1995 Wigan Metropolitan Borough Council election

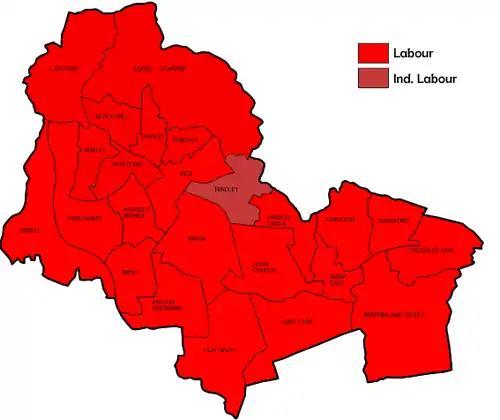
Map of the results of the 1995 Wigan council election.

Elections were held on Thursday, 4 May 1995, with one third of the seats set for re-election, with an extra vacancy in Leigh East. Ahead of this election Labour had gained the seat being fought in Beech Hill from the Liberal Democrats, and defended a seat in Worsley Mesnes in by-elections. The major parties marginally increased their number of candidates upon last year's totals, whereas the number of Independent Labour candidates fighting returned to just the incumbent in Hindley. Having been the only party opposing Labour in Atherton, the Independent Labour absence there meant that went uncontested this time round, alongside two of last year's unopposed wards, Ince and Leigh Central. In total unopposed wards were reduced from the previous year's four to three. Turnout fell to 26.4%, the second lowest in the council's history, only surpassing the 1992 nadir.